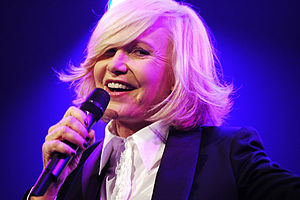
Michèle Torr
Michèle Torr er en fransk sangerinde.